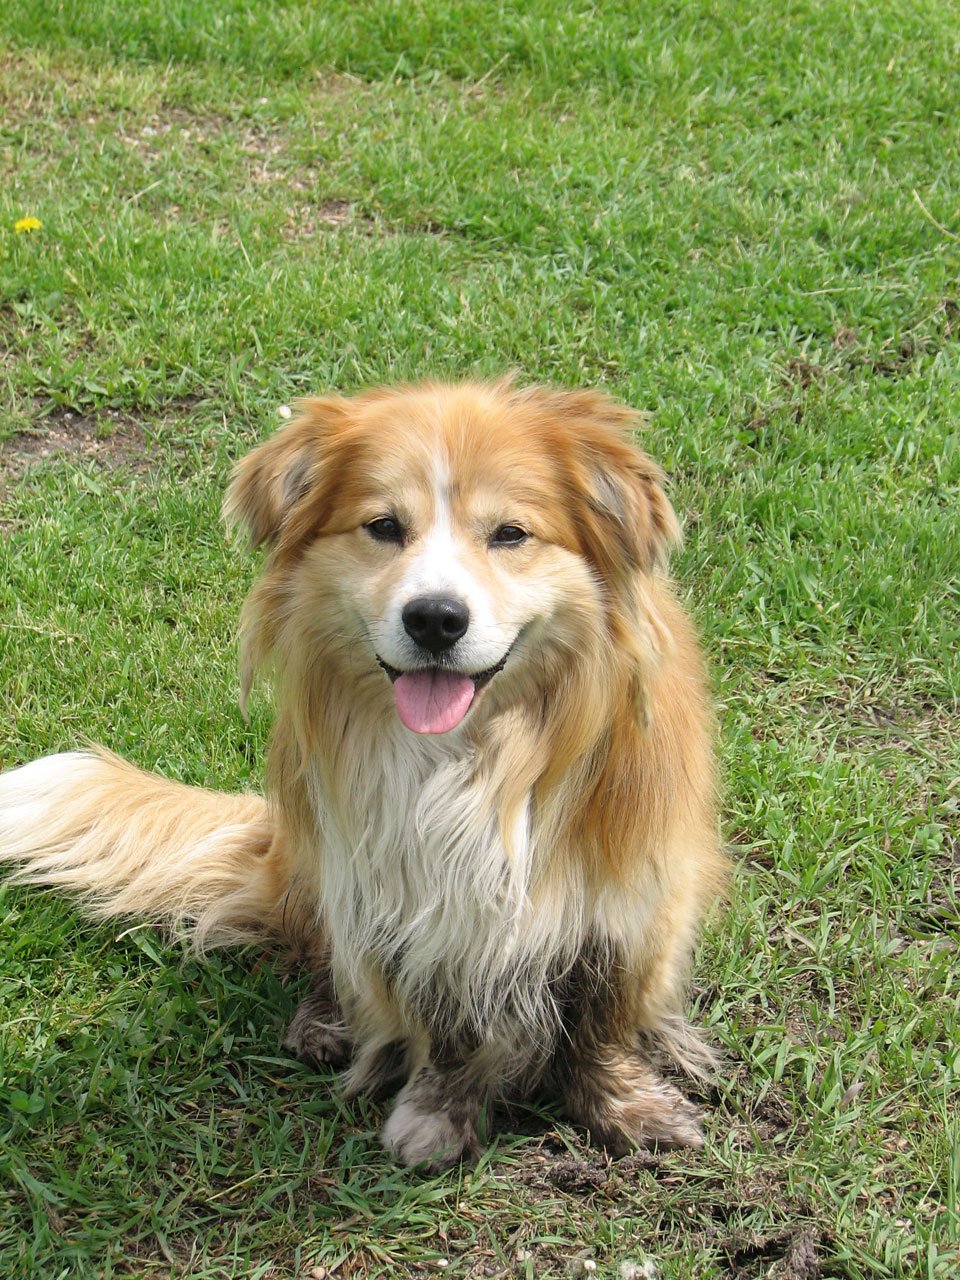
farm, play, puppy, dog, canine, collie, mammal, dirty, happy, vertebrate, mix, border, dog breed, mutt, australian shepherd, dog like mammal, dog breed group, miniature australian shepherd, dog crossbreeds, tibetan spaniel, nova scotia duck tolling retriever